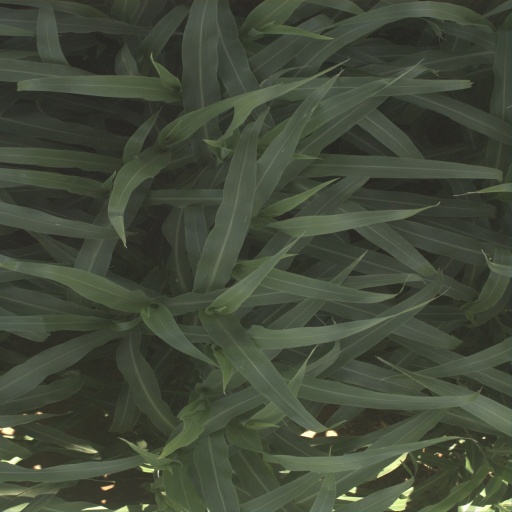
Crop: sorghum